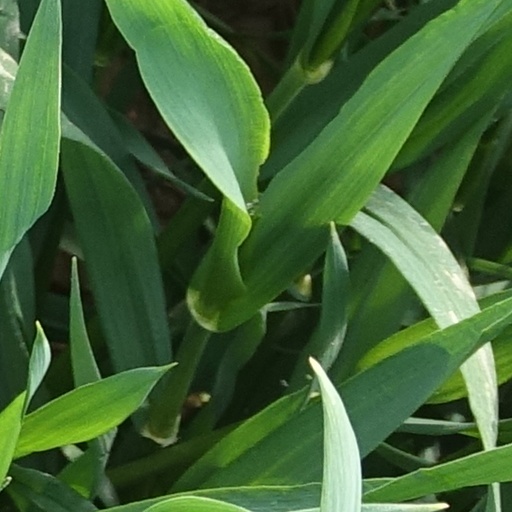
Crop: wheat